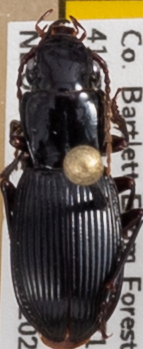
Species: Pterostichus rostratus
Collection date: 2021-07-14
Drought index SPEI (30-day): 0.47
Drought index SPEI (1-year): -1.13
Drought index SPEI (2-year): -0.8